Château de Domecy-sur-Cure

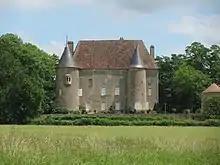
Château de Domecy-sur-Cure (2012)

The Château de Domecy-sur-Cure is a castle located in Domecy-sur-Cure in the Yonne department in Burgundy, north-central France.